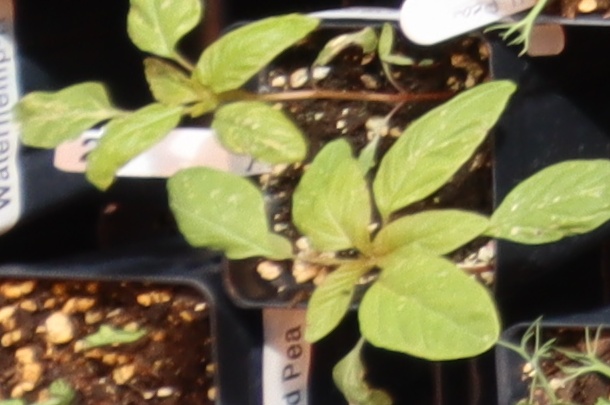
Label: Palmer Amaranth